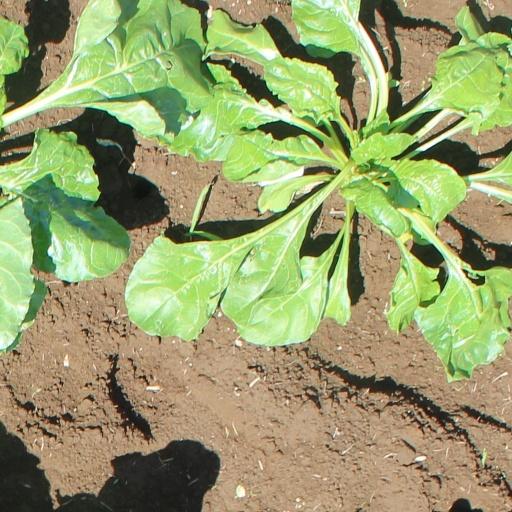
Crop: sugar beet